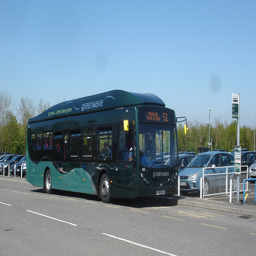
The large city bus is painted dark green.
A commuter bus passing a full parking lot.
A green bus pulled alongside a parking lot.
a bus in front of a long row of parked cars
a black bus is driving down a parking lot